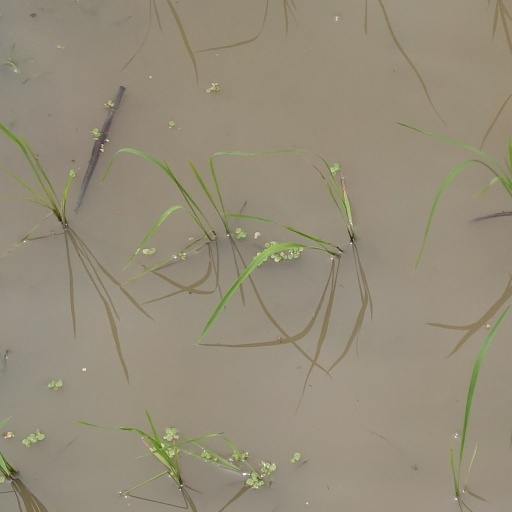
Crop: rice